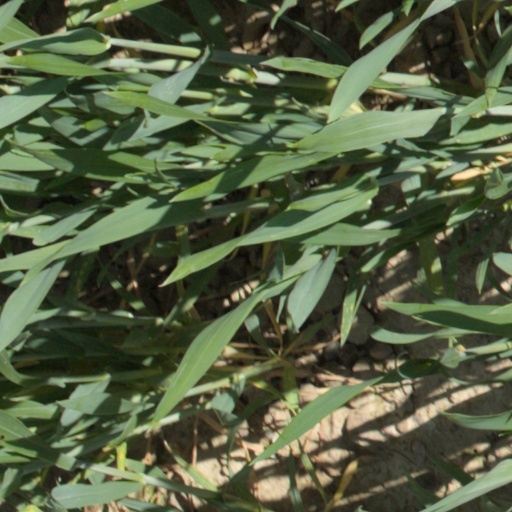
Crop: wheat